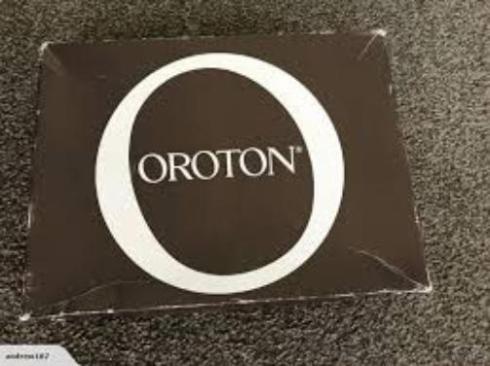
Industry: Clothes